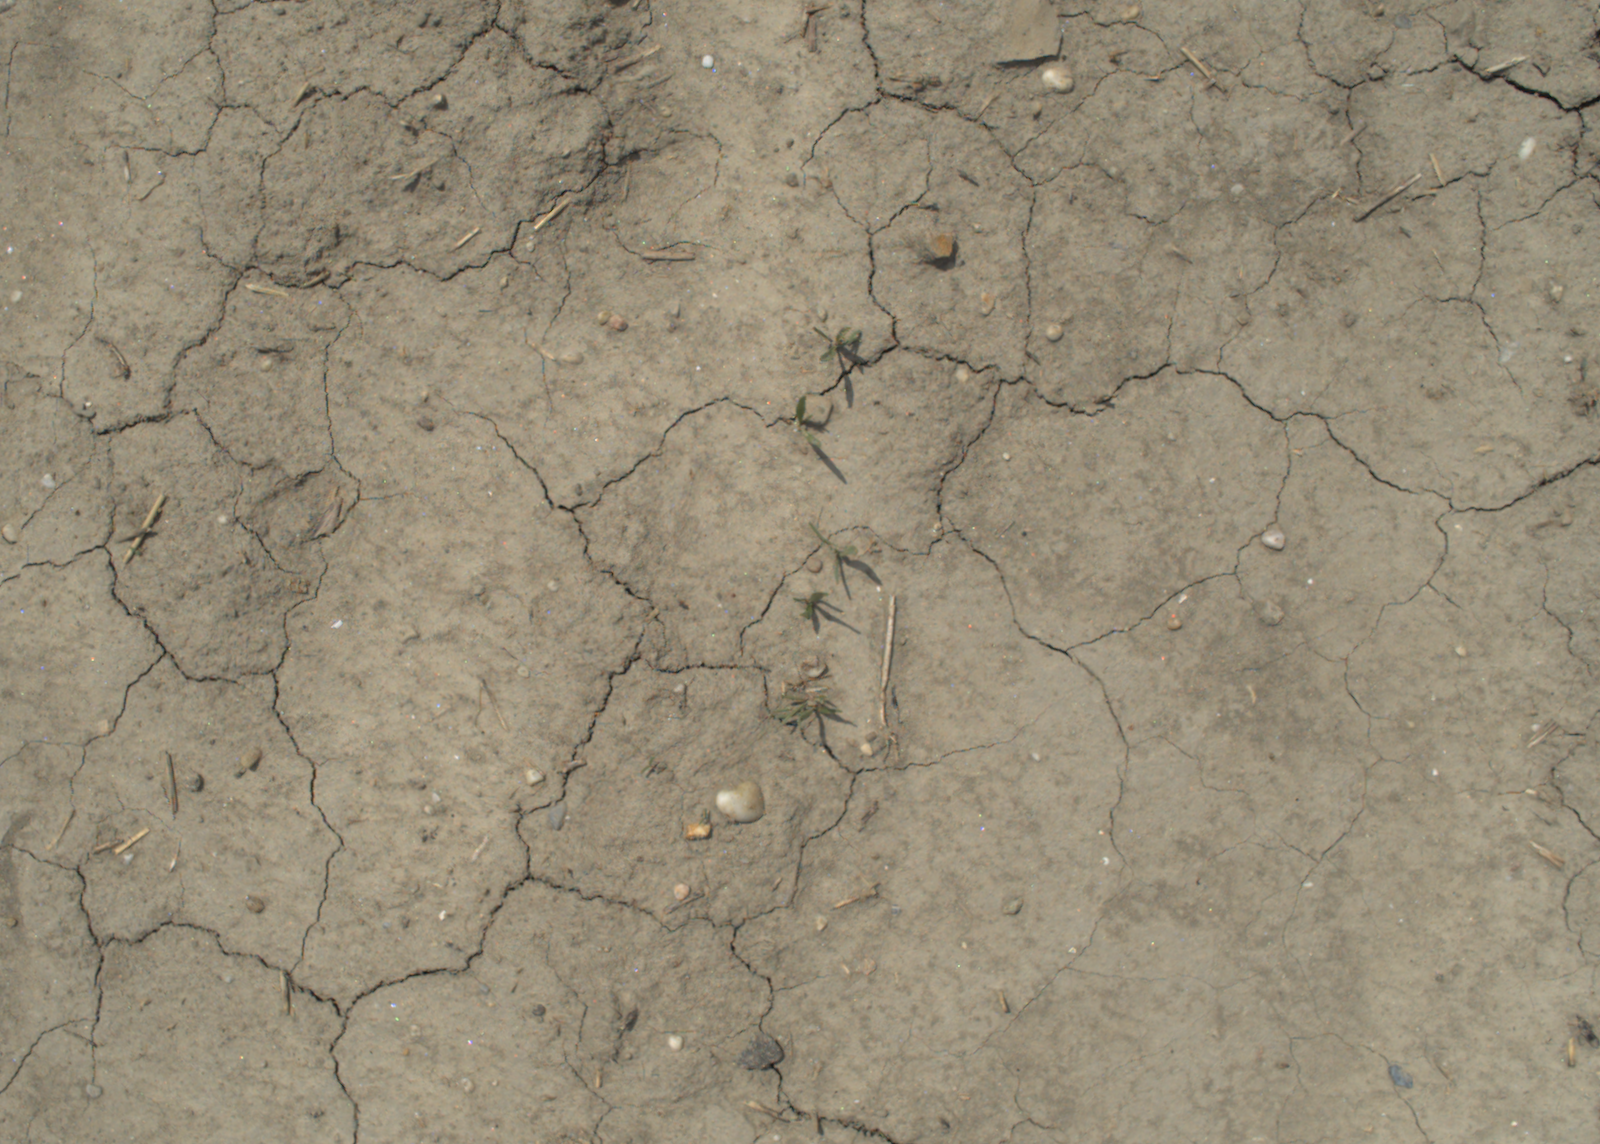
Capture date: 21.07.2021 12:42:35
Weather: mixed
Wind: medium
Seeding date: 08.06.2021
Plant canopy height (mm): 962